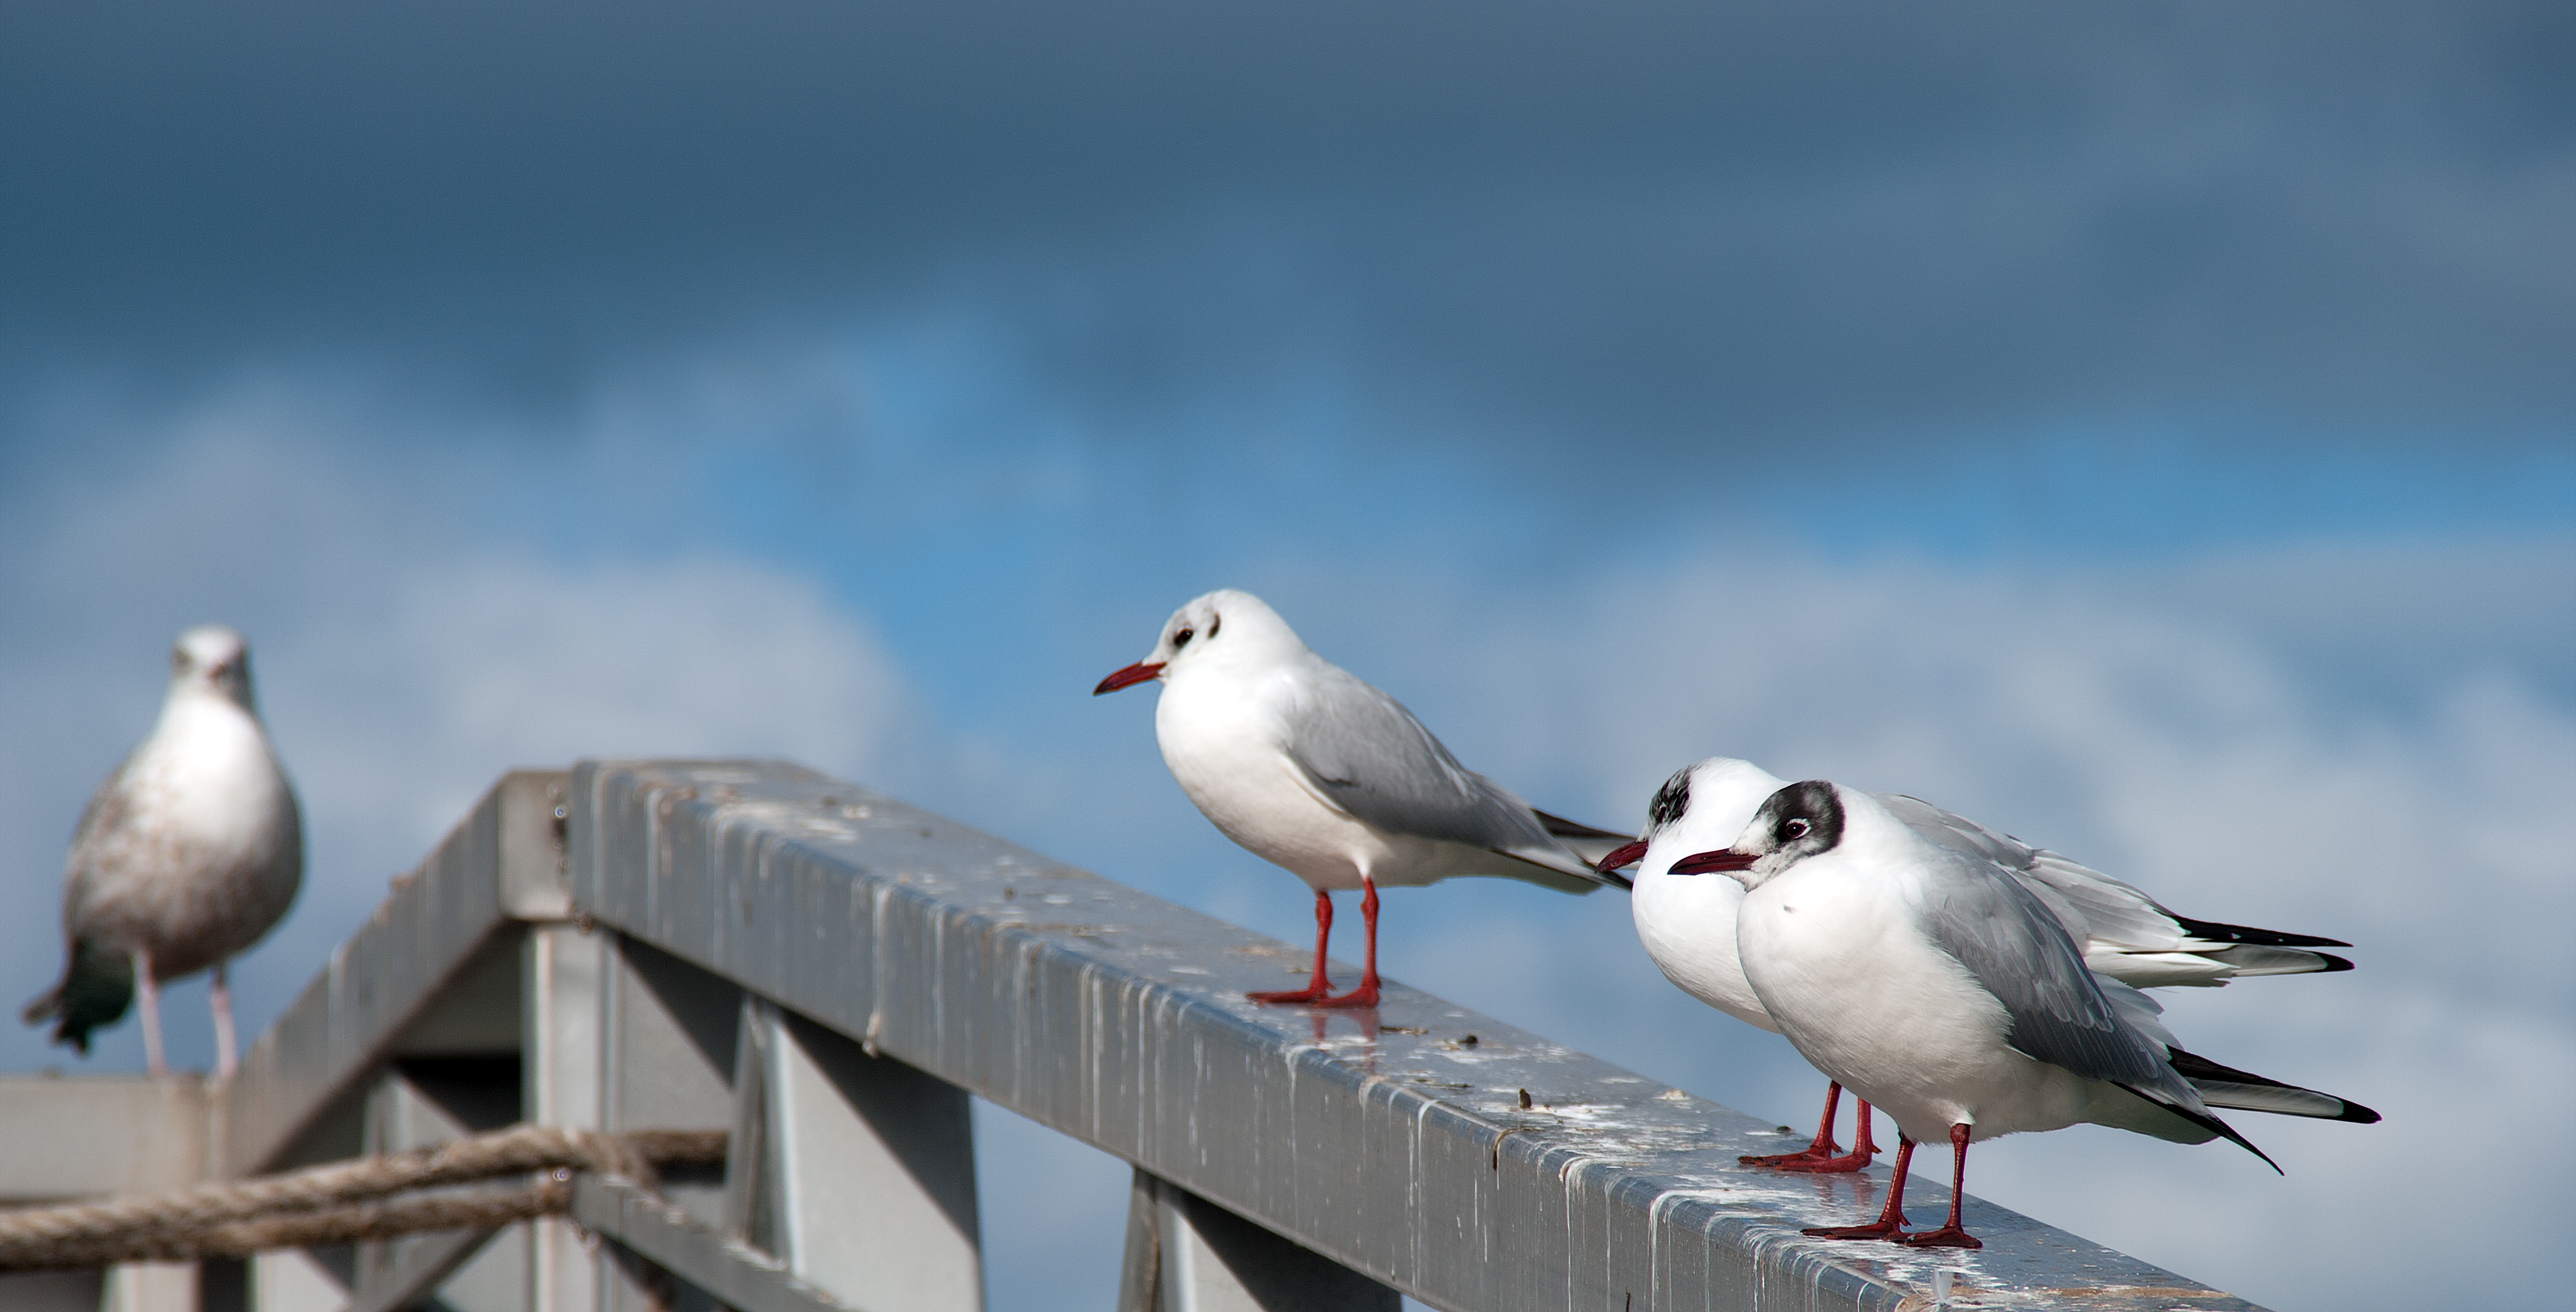
bird, seabird, seagull, gull, beak, fauna, seabirds, vertebrate, charadriiformes, european herring gull